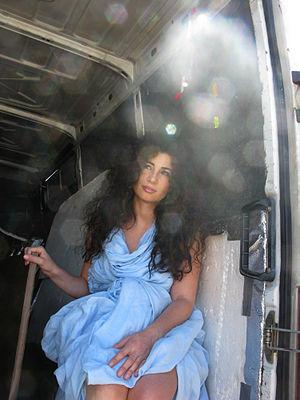
Joumana Haddad, née Salloum le 6 décembre 1970 à Beyrouth, est une écrivaine, oratrice et journaliste libanaise, militante pour les droits des femmes. Depuis 2014 elle est annuellement sélectionnée comme l’une des femmes arabes les plus influentes au monde par le magazine Arabian Business, pour son engagement culturel et social.